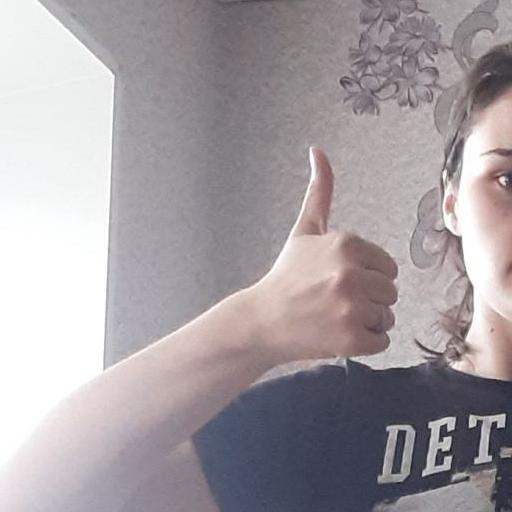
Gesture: like